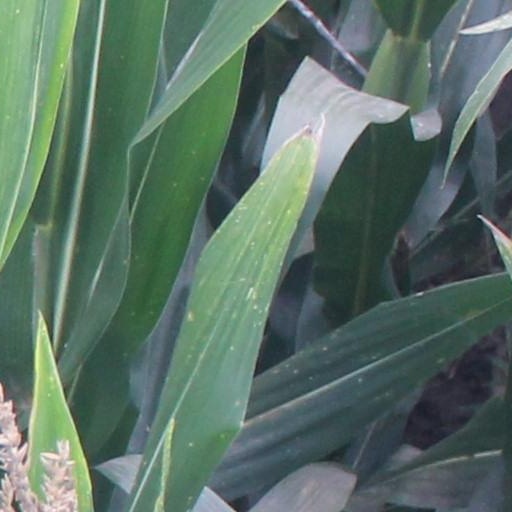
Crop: maize; corn